Eluana Englaro

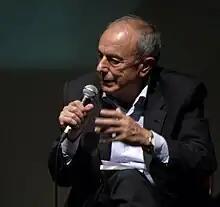
Beppino Englaro, father of Eluana

The case was debated in court and her father's request was denied both in December 1999 by the Milan Court of Appeal and in April 2005 by the Court of Cassation. A request for a new trial was granted by the Court of Cassation on 16 October 2007. The Milan Court of Appeal declared on 9 July 2008 that Eluana's father and legal guardian Beppino Englaro was allowed to suspend feeding and hydration.